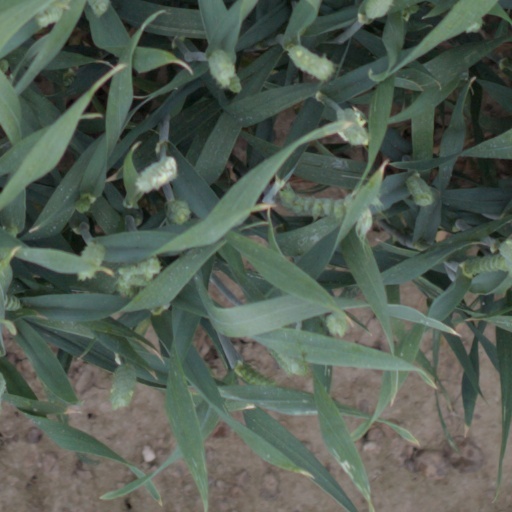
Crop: wheat